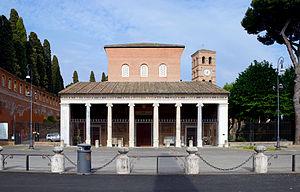
Cet article recense les basiliques de Rome, Italie.